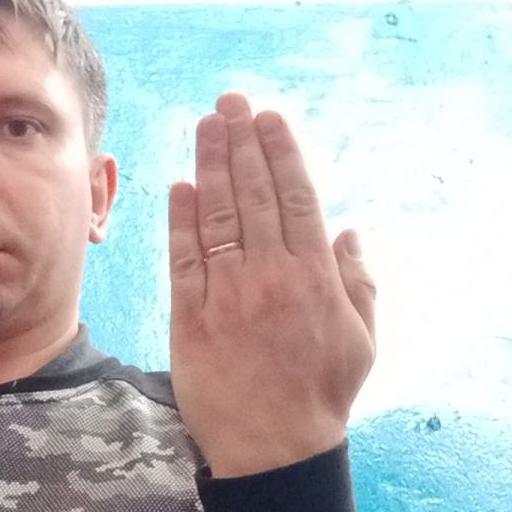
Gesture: stop_inverted